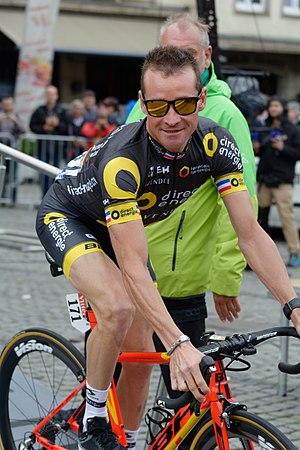
Thomas Voeckler, né le 22 juin 1979 à Schiltigheim, est un coureur cycliste français, professionnel de 2001 à 2017.